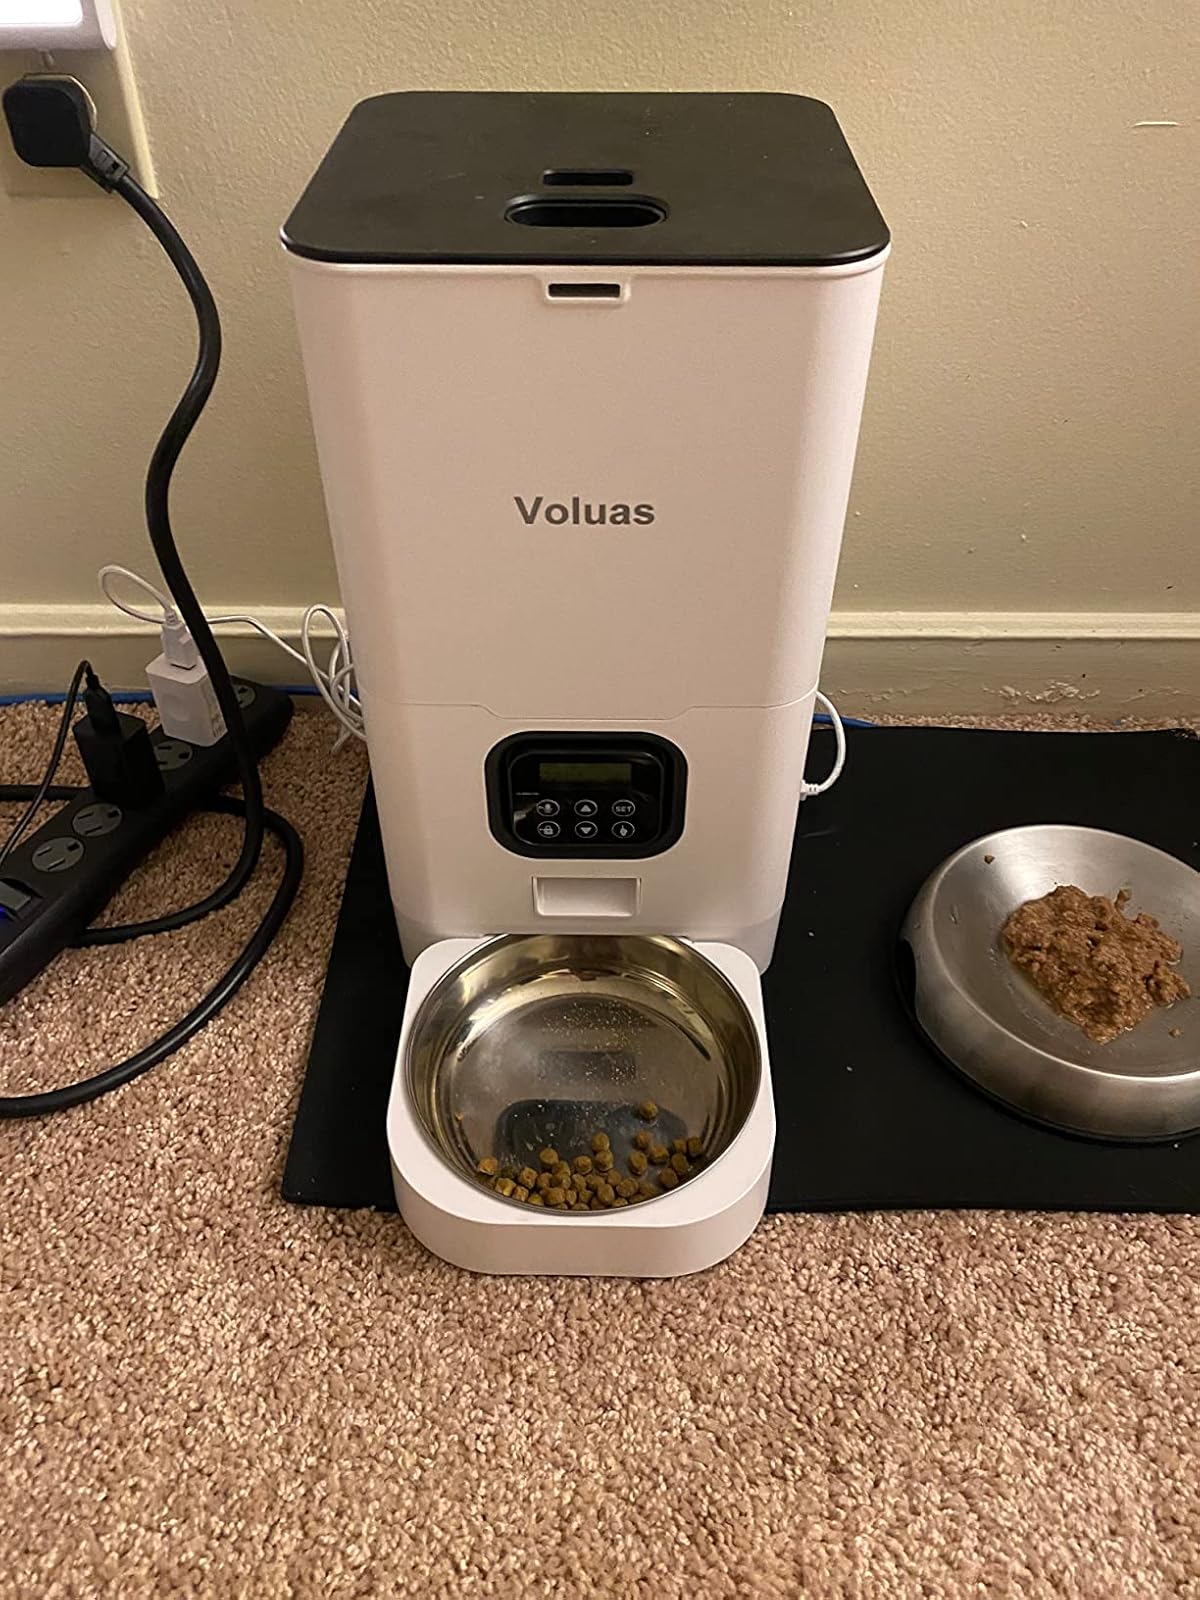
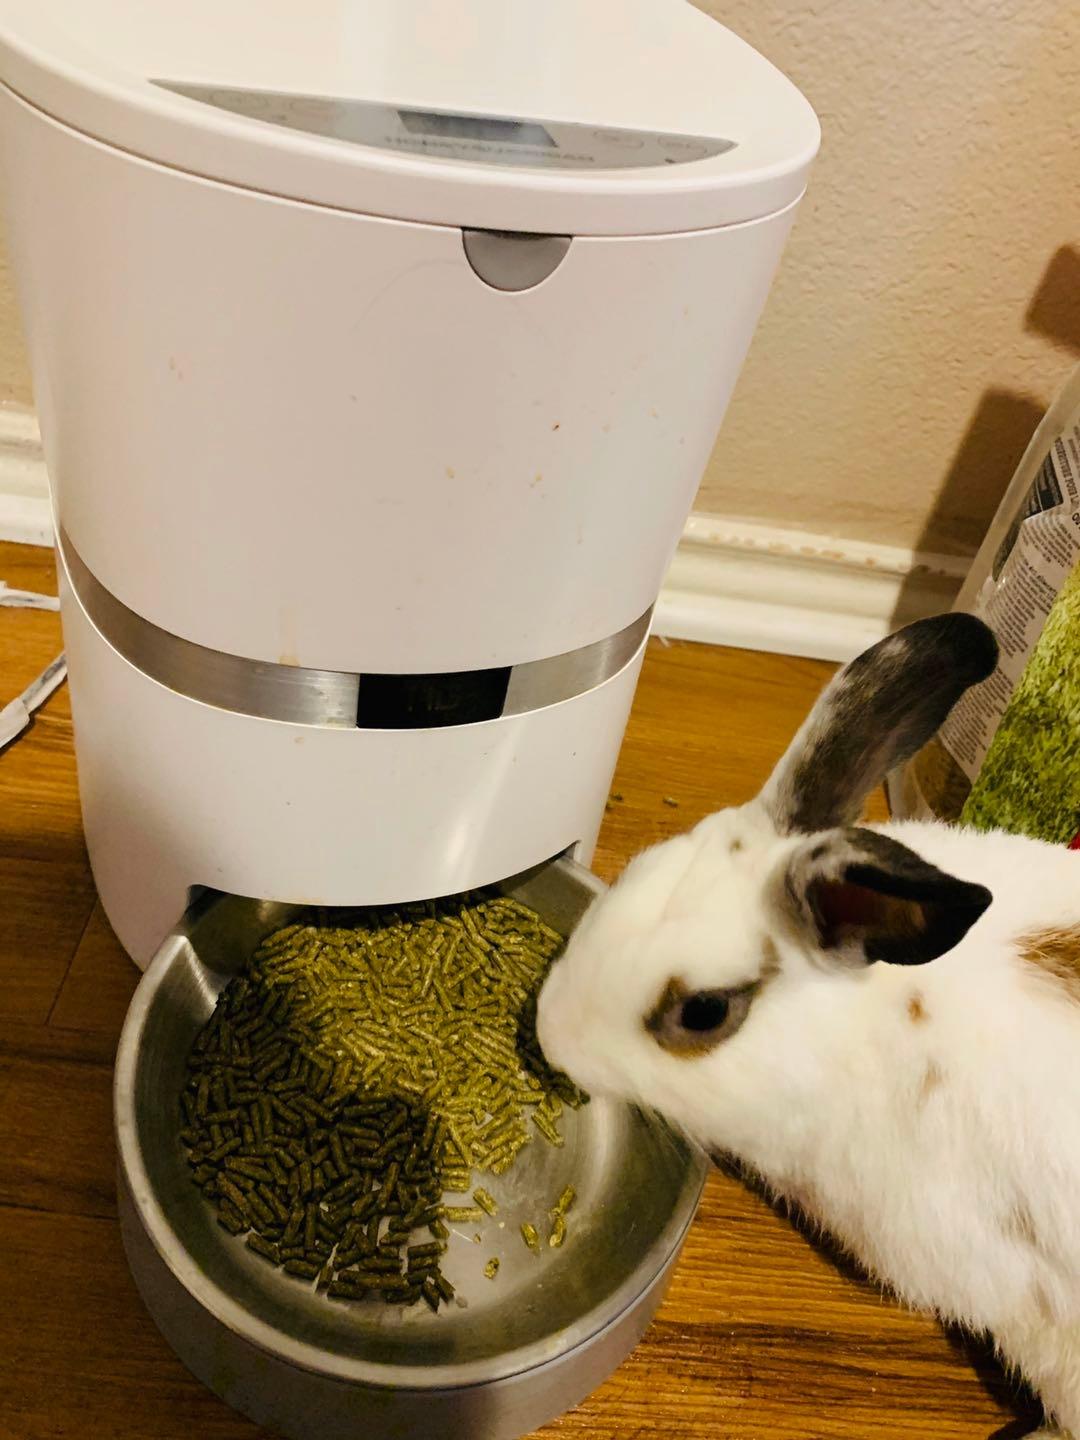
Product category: items_feeder
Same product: no